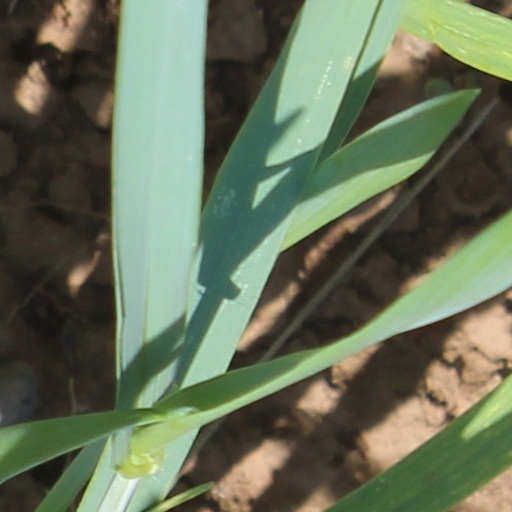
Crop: wheat